Kissing number

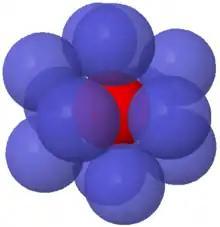
A highly symmetrical realization of the kissing number 12 in three dimensions is by aligning the centers of outer spheres with vertices of a regular icosahedron. This leaves slightly more than 0.1 of the radius between two nearby spheres.

In three dimensions, the kissing number is 12, but the correct value was much more difficult to establish than in dimensions one and two. It is easy to arrange 12 spheres so that each touches a central sphere, with a lot of space left over, and it is not obvious that there is no way to pack in a 13th sphere. (In fact, there is so much extra space that any two of the 12 outer spheres can exchange places through a continuous movement without any of the outer spheres losing contact with the center one.) This was the subject of a famous disagreement between mathematicians Isaac Newton and David Gregory. Newton correctly thought that the limit was 12; Gregory thought that a 13th could fit. Some incomplete proofs that Newton was correct were offered in the nineteenth century, most notably one by Reinhold Hoppe, but the first correct proof (according to Brass, Moser, and Pach) did not appear until 1953.